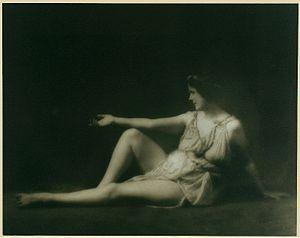
Isadora Duncan, née le 26 ou le 27 mai 1877 à San Francisco, et morte le 14 septembre 1927 à Nice, est une danseuse américaine qui révolutionna la pratique de la danse par un retour au modèle des figures antiques grecques. Par sa grande liberté d'expression, qui privilégiait la spontanéité, le naturel, elle apporta les premières bases de la danse moderne européenne, à l'origine de la danse contemporaine. Influencée par son frère Raymond Duncan sur un retour à l'hellénisme et le culte du corps, elle a voulu redonner toute sa place à la beauté, à l'harmonie du corps, osant s'exhiber presque nue, dissimulée seulement par quelques voiles. Par ailleurs, son travail chorégraphique accorde une place particulière à la spiritualité.